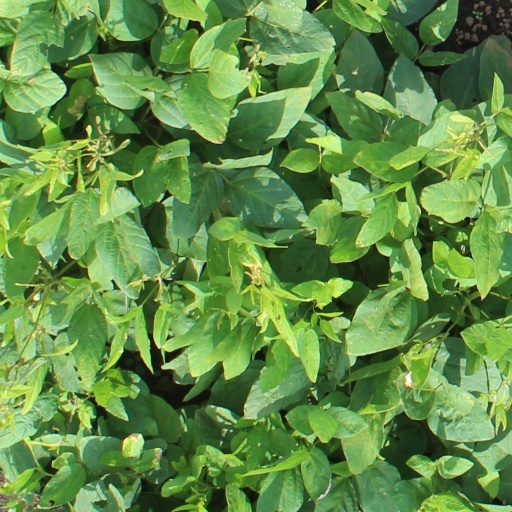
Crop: soybean